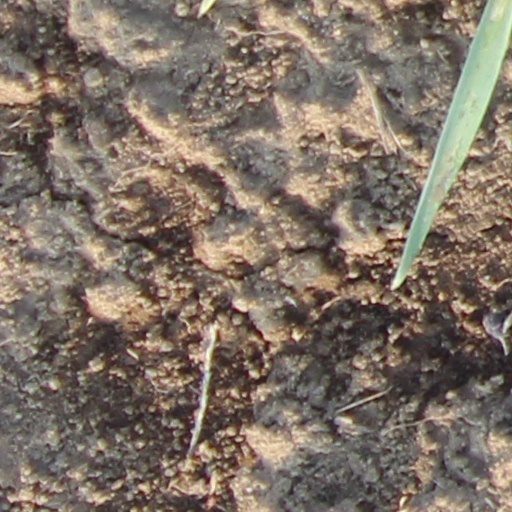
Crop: wheat